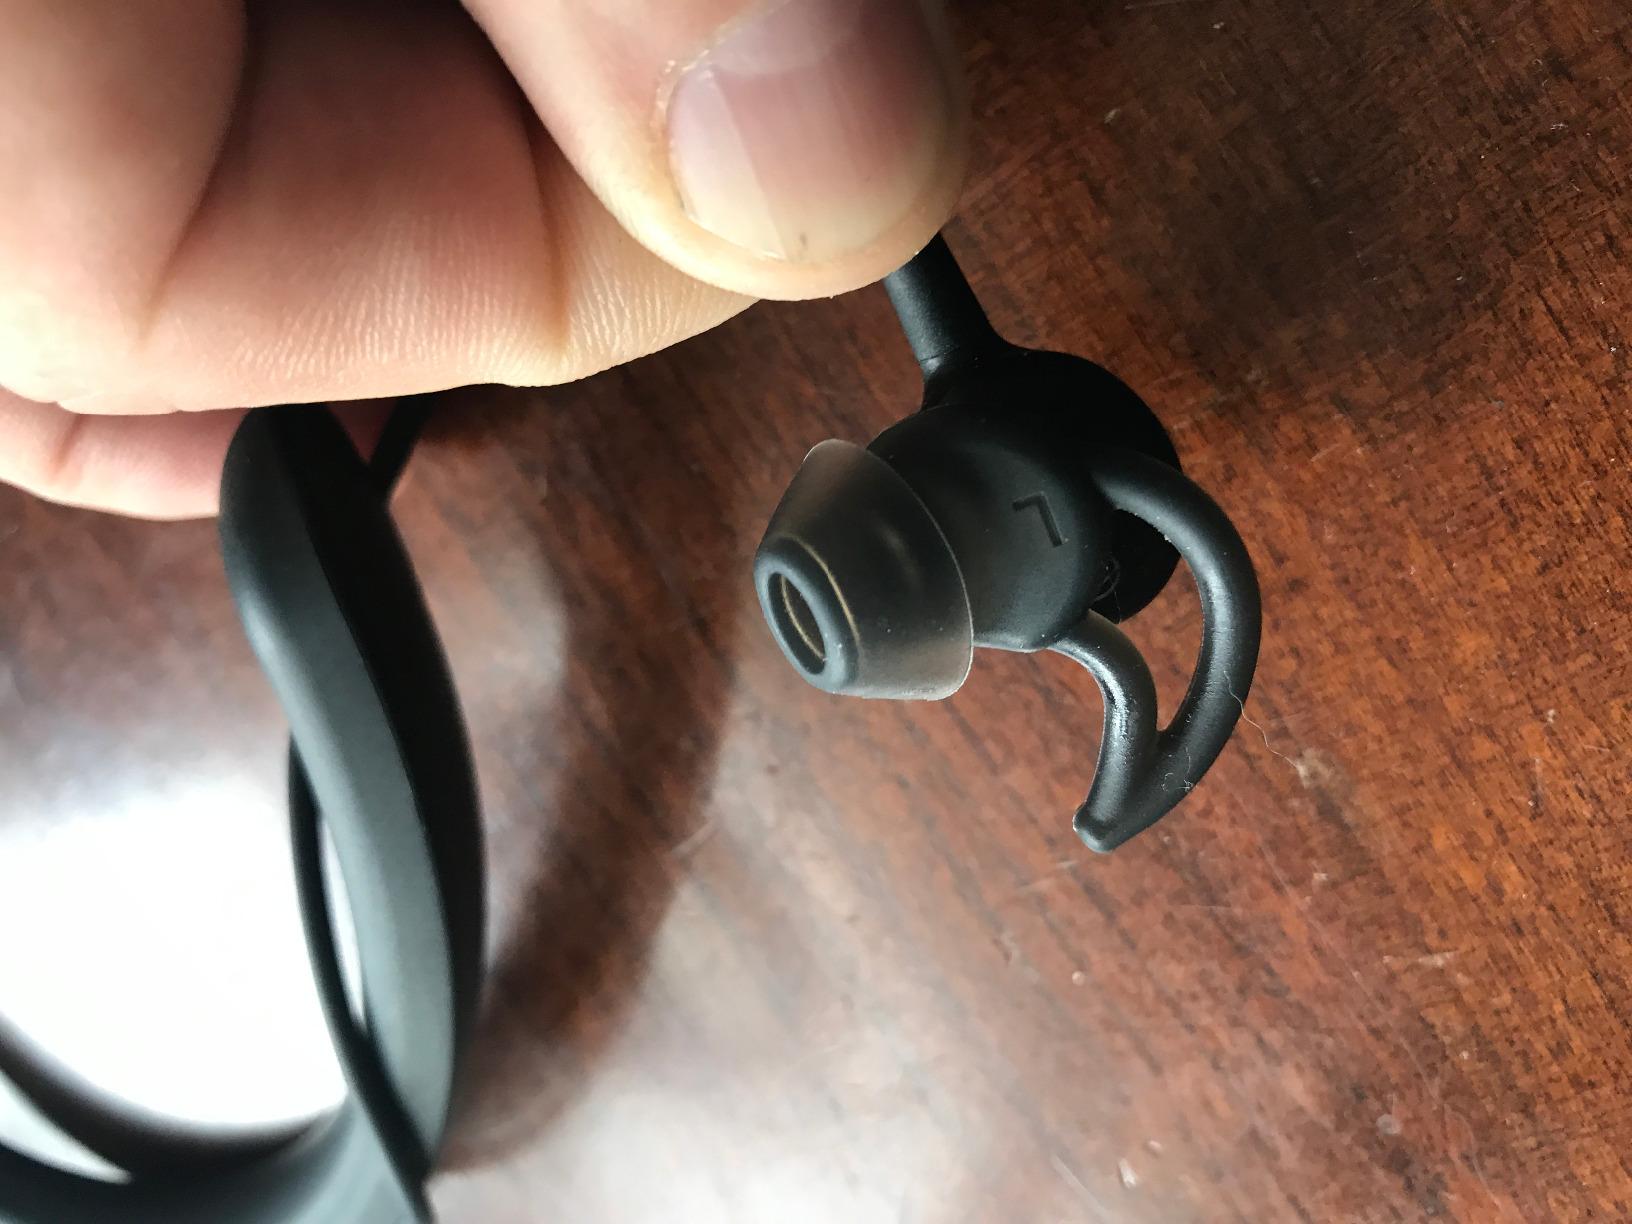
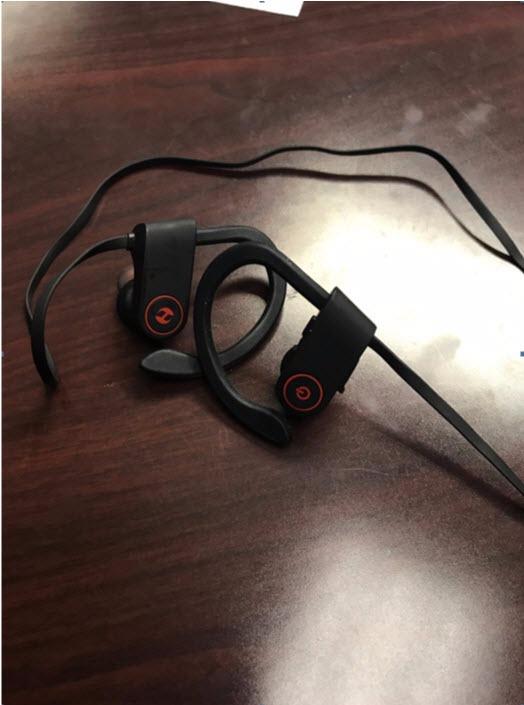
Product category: headphones
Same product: no